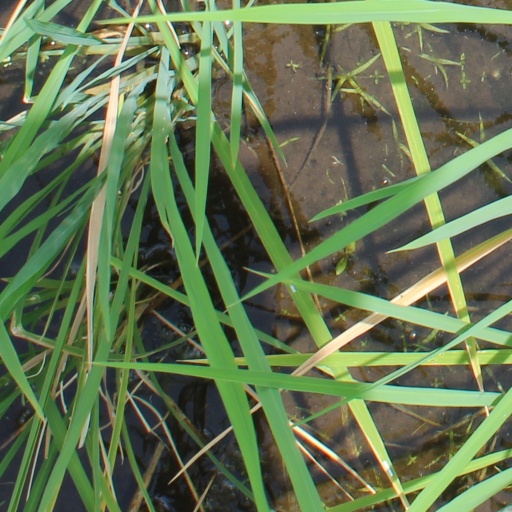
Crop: rice